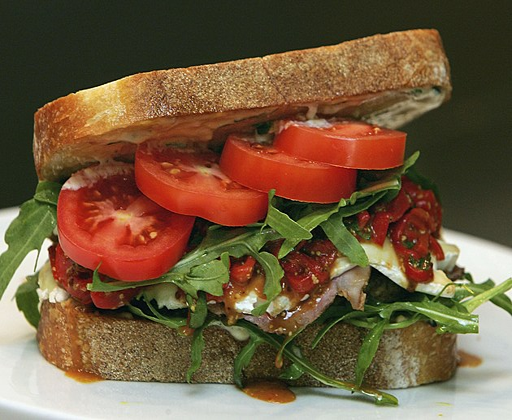
where are the best sandwiches according to you ?